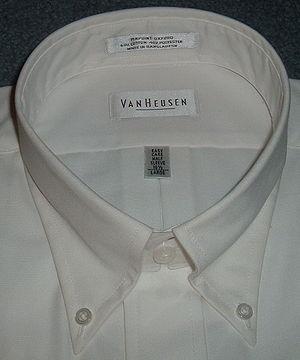
Une chemise est un vêtement qui couvre le buste et les bras. Au début du XXIᵉ siècle, elle comprend un col, des manches longues et un boutonnage sur le devant. Il en existe également une version féminine, que l'on appelle chemisier. La chemise ne comporte pas de doublure.
Une étiquette est un morceau de matière sur lequel des informations concernant l'objet auquel il est attaché sont écrites, telles que la marque, le prix, un code barre, des indications de lavage.